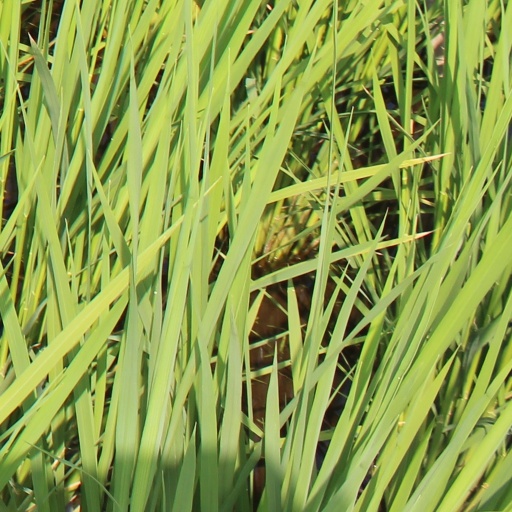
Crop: rice